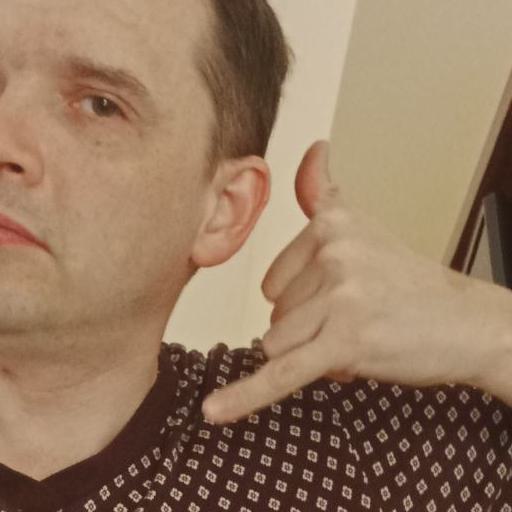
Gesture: call